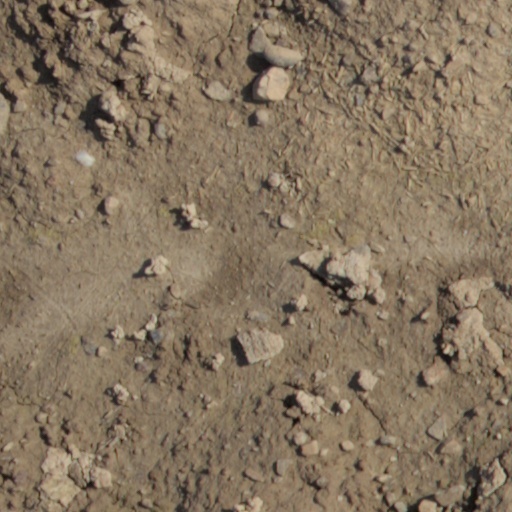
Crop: wheat